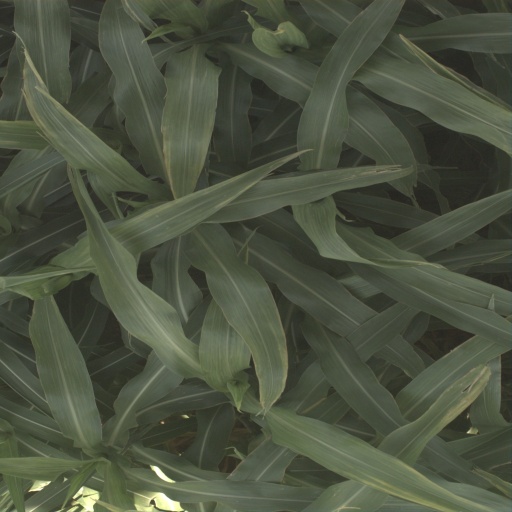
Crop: sorghum